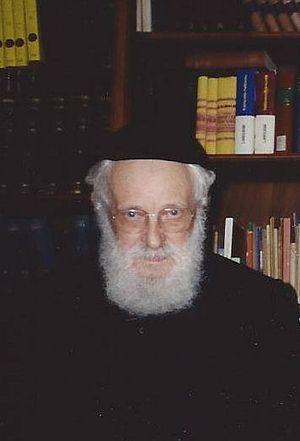
Alexandre Safran, né le 12 septembre 1910 à Bacău et mort le 27 juillet 2006 à Genève, est grand-rabbin de Roumanie pendant la Seconde Guerre mondiale puis grand-rabbin de Genève.